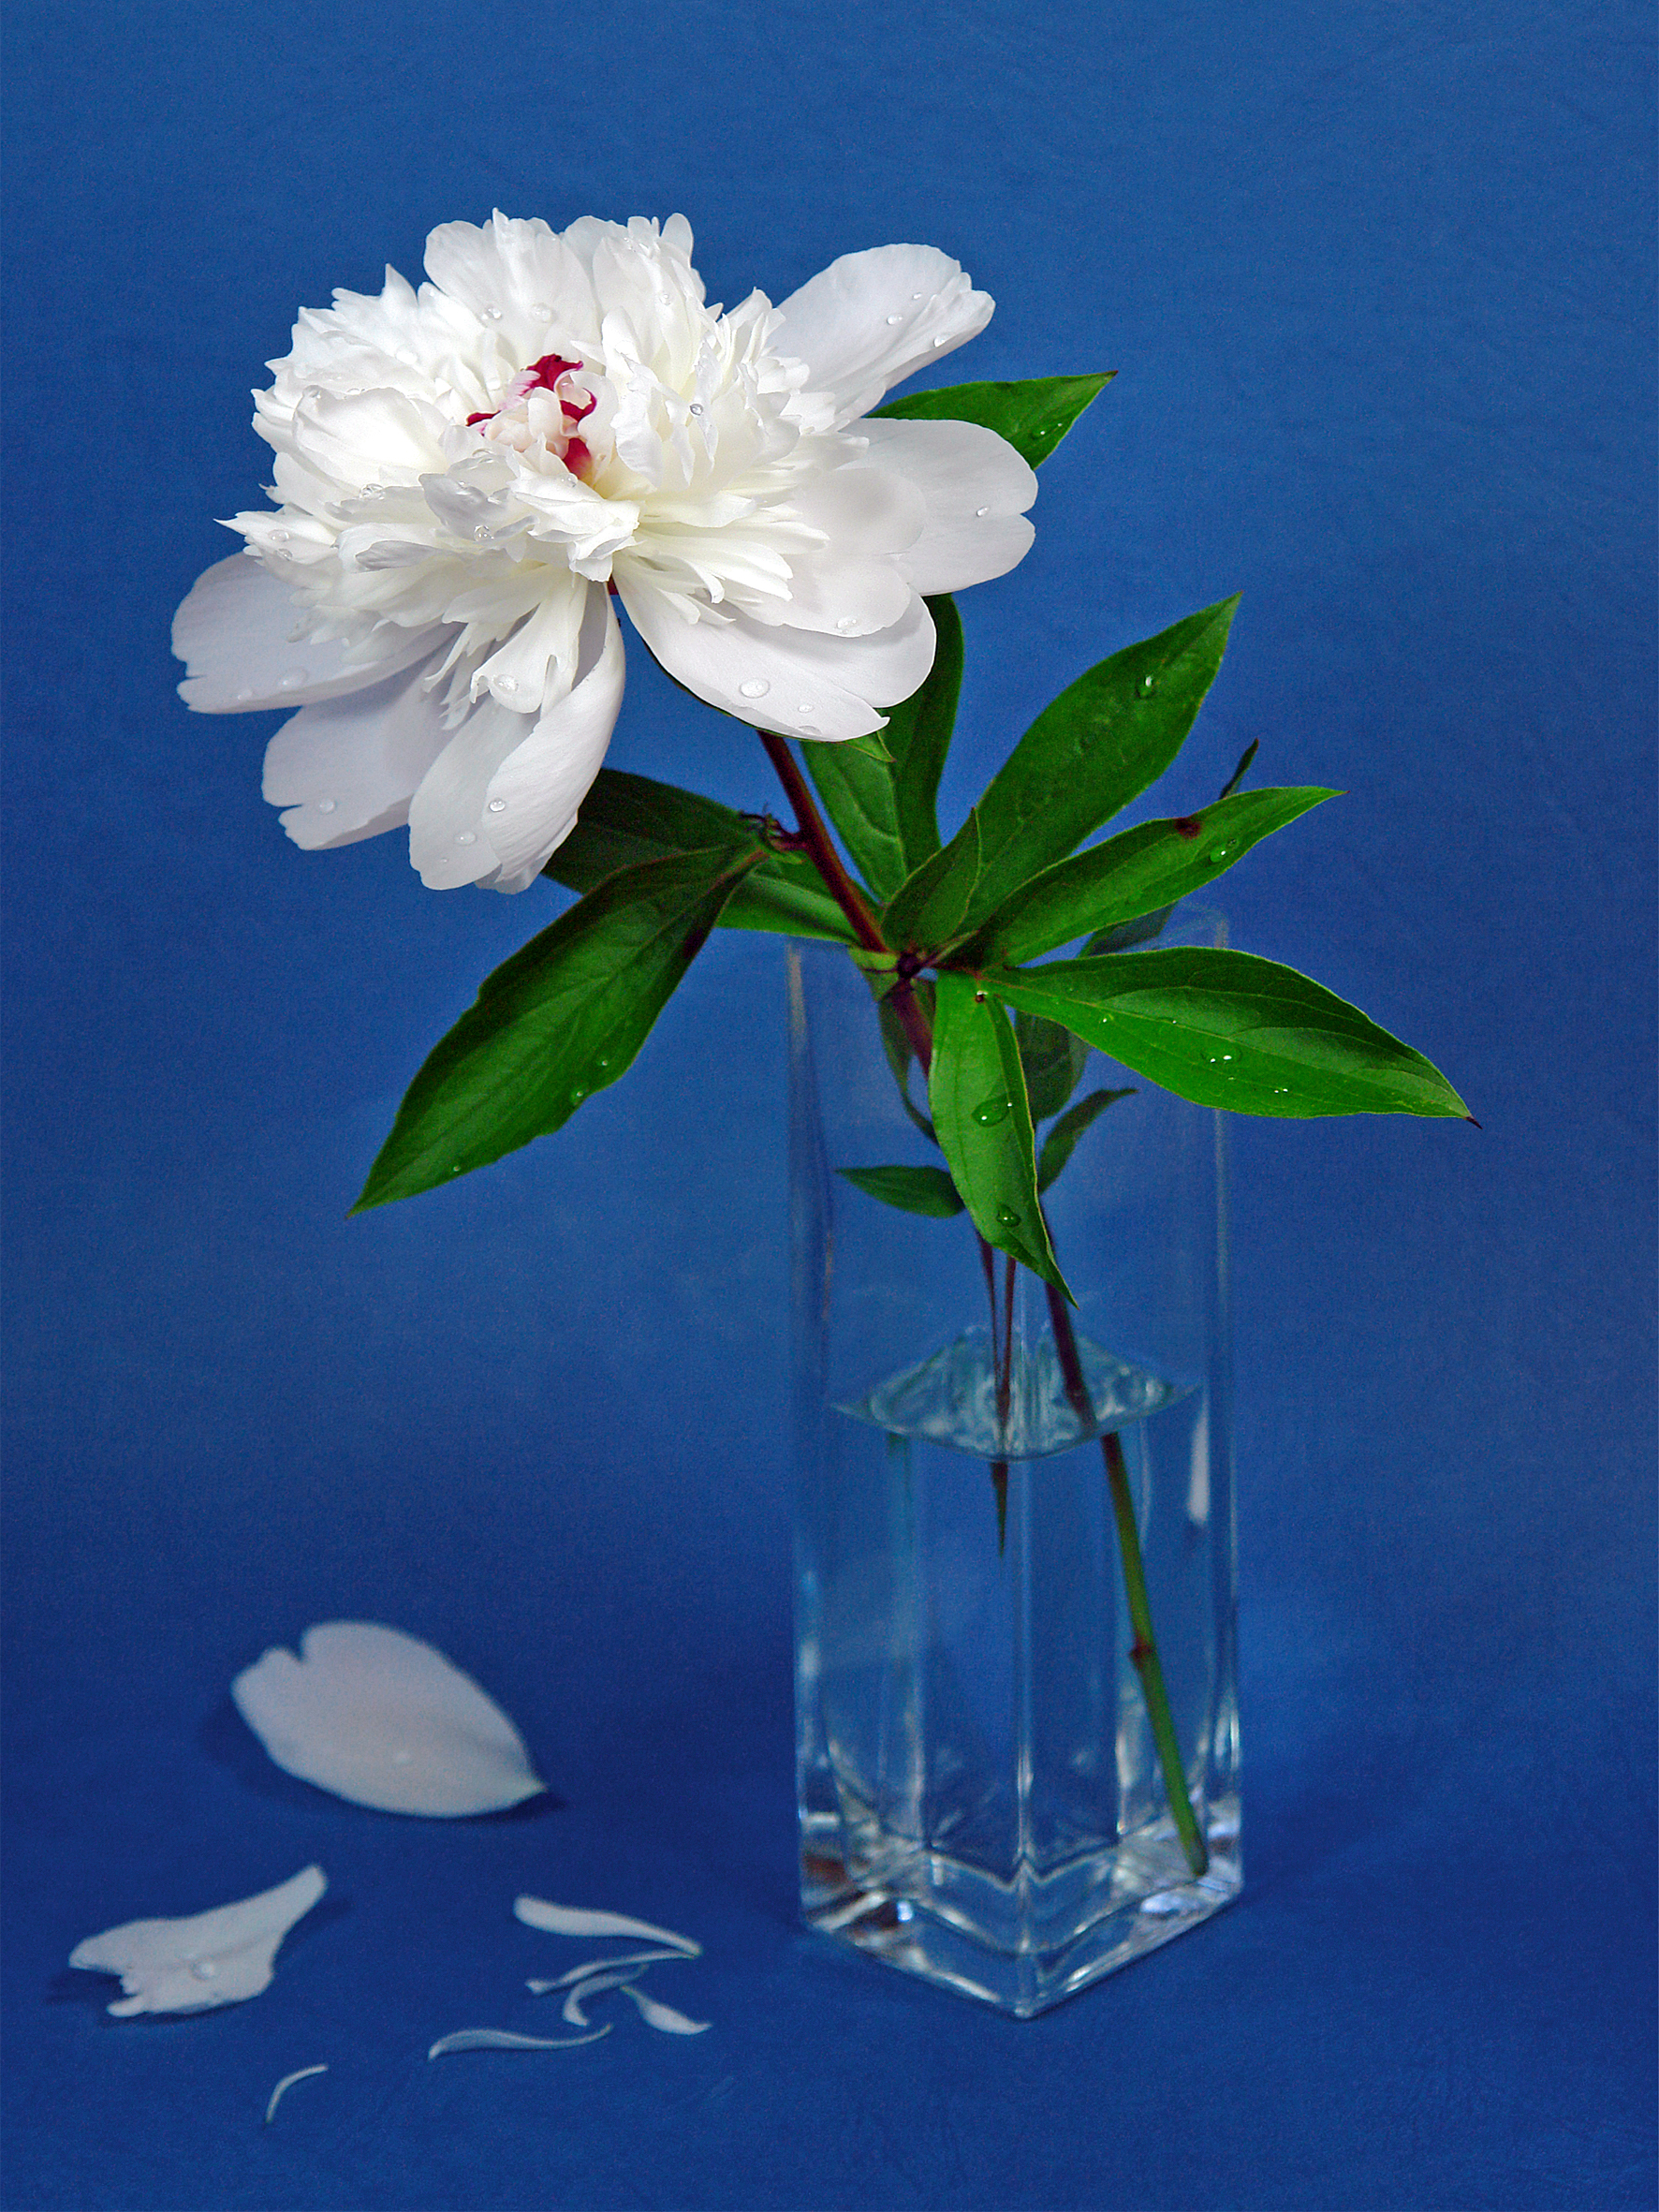
flower, plant, vase, drinkware, azure, petal, flowerpot, artifact, liquid, flower arranging, flowering plant, annual plant, rose family, cut flowers, electric blue, bouquet, rose order, creative arts, artificial flower, glass, floral design, herbaceous plant, still life photography, floristry, Pedicel, rose, blossom, centrepiece, still life, plant stem, art, wildflower, Transparent material, floribunda, peony, cornales